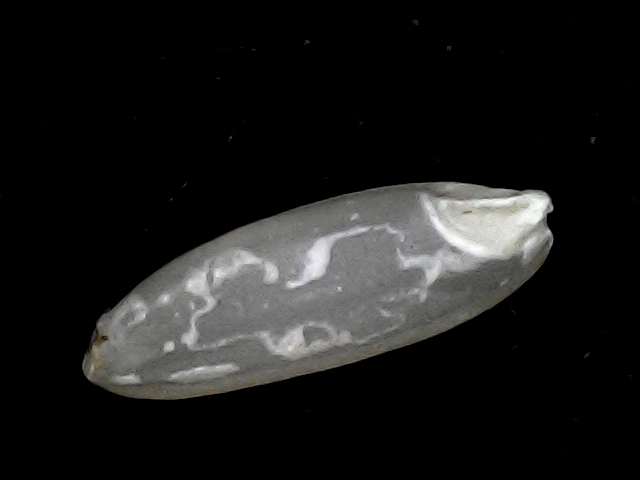
Rice variety: BD51